Darlington Nuclear Generating Station

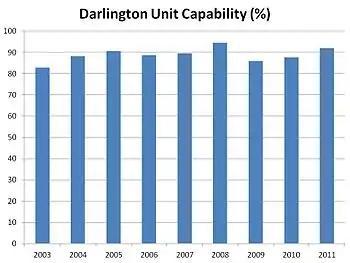
Darlington Unit 1-4 Capability (Capacity Factor), 2003-2011

Darlington Nuclear Generating Station is a Canadian nuclear power station located on the north shore of Lake Ontario in Bowmanville, Ontario. It is a large nuclear facility comprising four CANDU nuclear reactors with a total output of 3,512 MWe when all units are online, providing about 20 percent of Ontario's electricity needs, enough to serve a city of two million people. The reactor design is significantly more powerful than those used in previous CANDU sites at Pickering and Bruce, making its 4-unit plant the second-largest in Canada behind the 8-unit Bruce. It is named for the Township of Darlington, the name of the municipality in which it is located, which is now part of the amalgamated Municipality of Clarington.